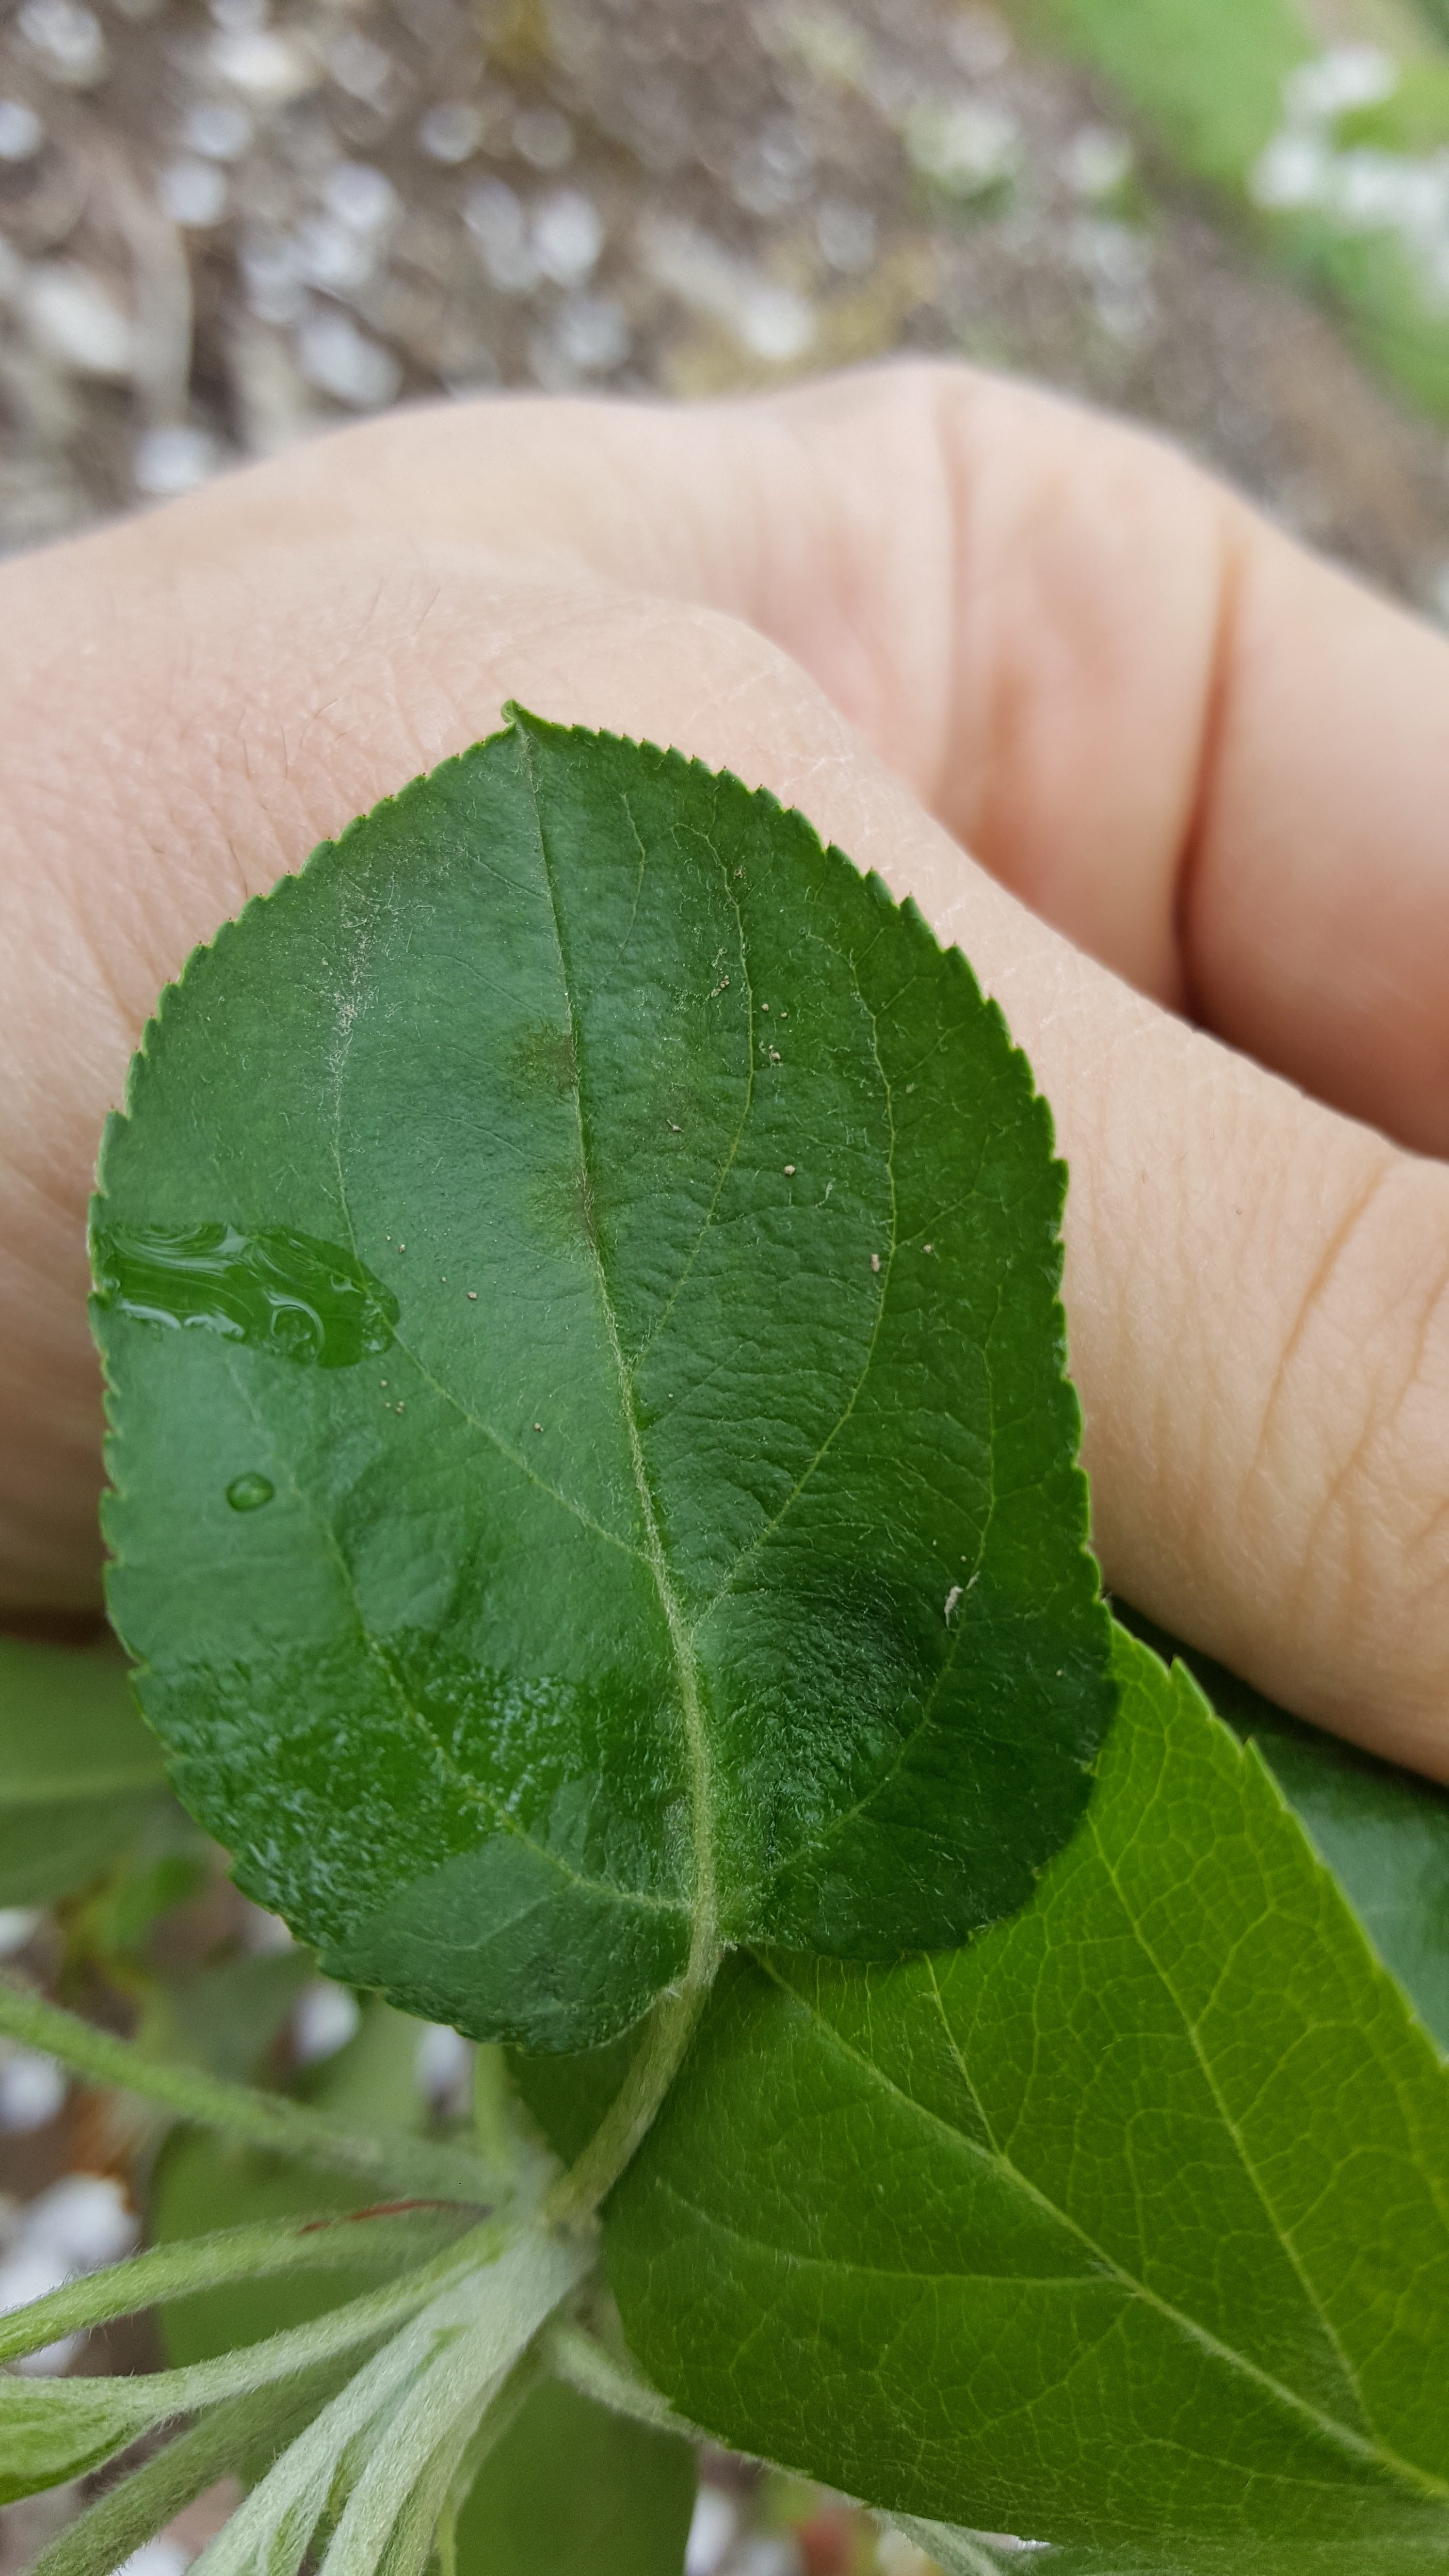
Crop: apple
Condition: healthy